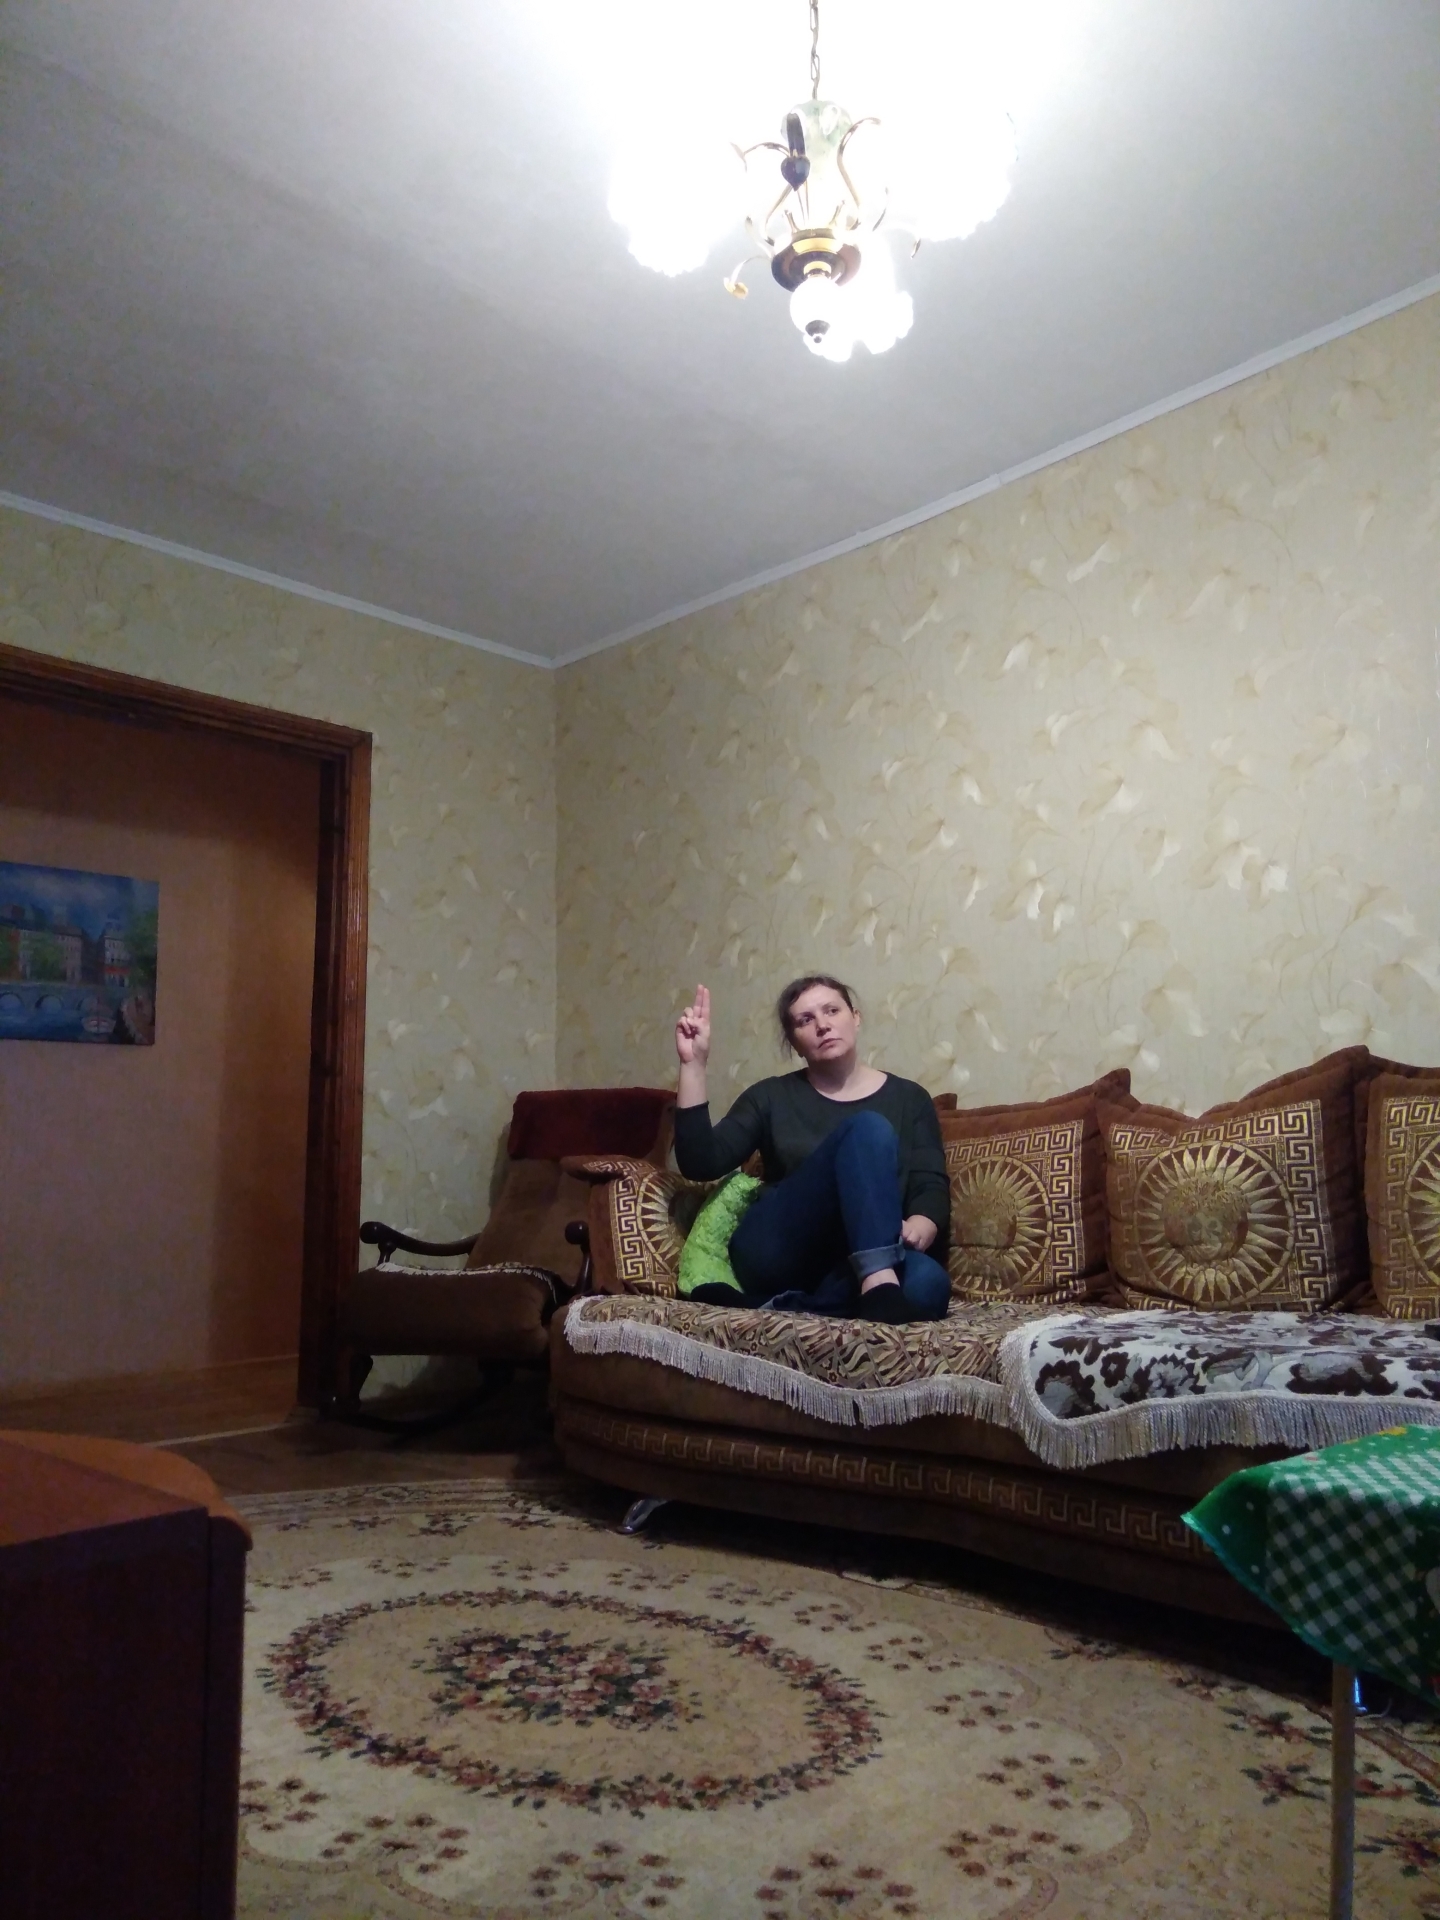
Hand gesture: two_up